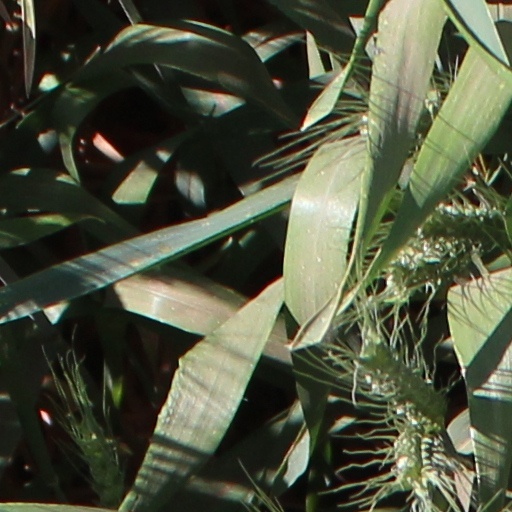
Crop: wheat